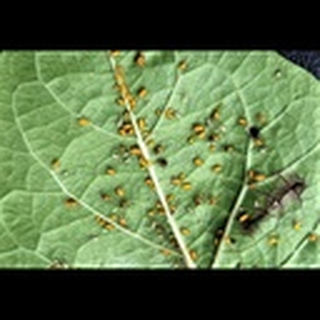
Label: cotton_aphids